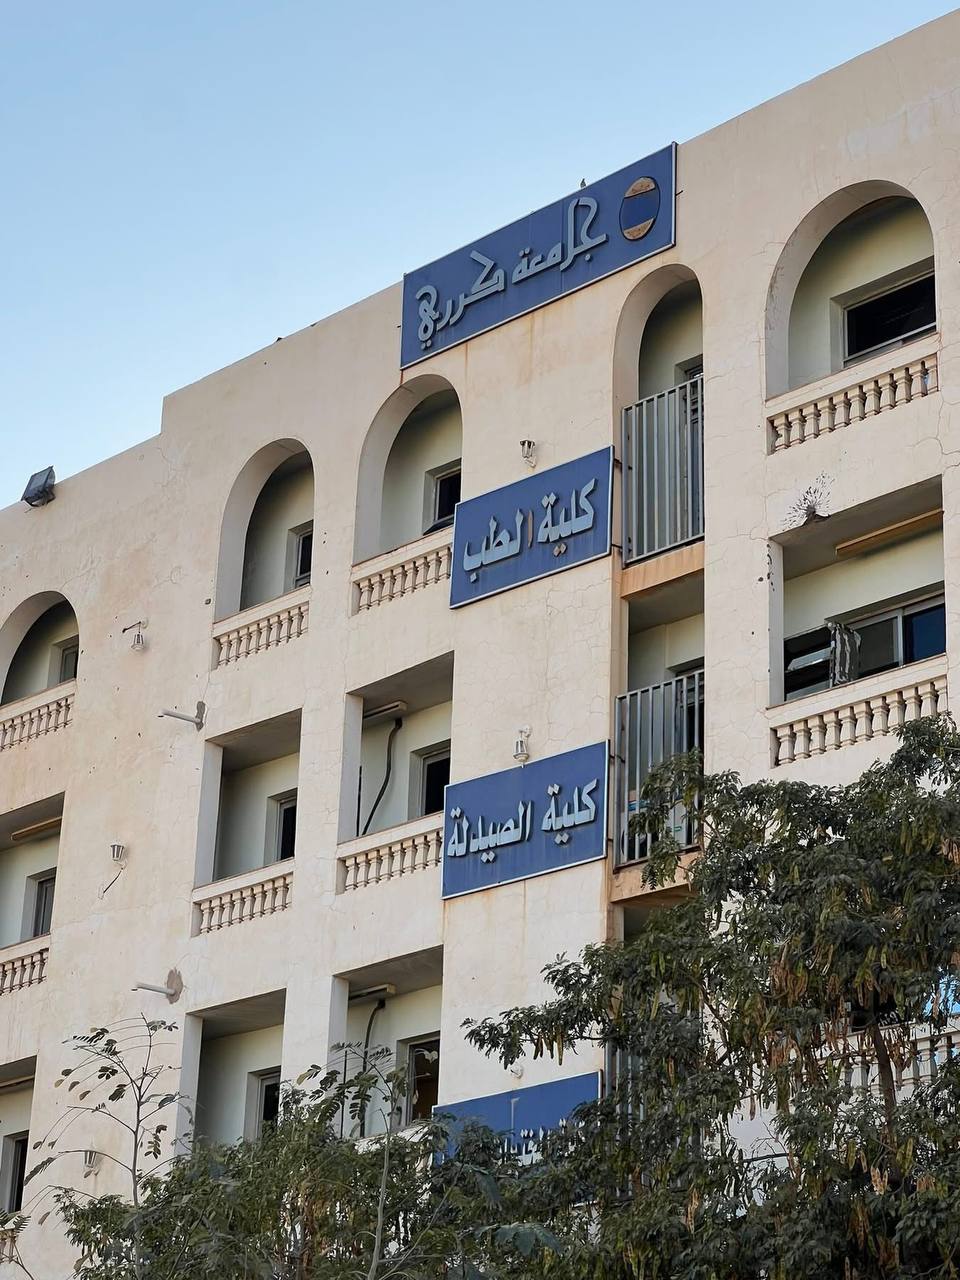
الوصف بالفصحى: مبنى كلية الطب وكلية الصيدلة وكلية المختبرات في جامعة كرري
الوصف بالعامية السودانية: مبنى كلية الطب وكلية الصيدلة والمختبرات في جامعة كرري
التصنيف: Public Spaces & Infrastructure